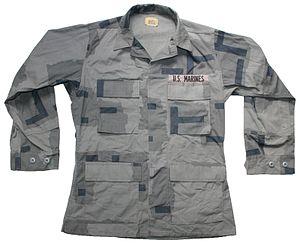
Détail de la veste originale en T-pattern utilisée lors de l'Operation Urban Warrior qui s'est déroulée en mars 1999 à Oakland, CA.